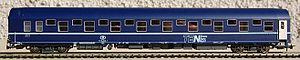
Voiture-lits type T2 SNCB. Modèle réduit Rivarossi.
Une voiture-lits, appelée aussi wagon-lits, est une voiture de chemin de fer conçue pour transporter des voyageurs couchés dans de vrais lits, comprenant matelas et literie, ainsi qu'un coin-lavabo-toilette contrairement aux voiture-couchettes, avec un service à bord très attentionné assuré par le « conducteur » des wagons-lits, qui propose du petit-déjeuner à la collation au champagne, servis en cabine. Ce type de voiture permet de voyager de nuit et de jour dans des conditions optimales de repos. Elles sont équipées de cabines privées, préservant l'intimité des voyageurs, particulièrement adaptées aux grands voyages. En position « de jour », un canapé ou des fauteuils permettent de se reposer. En position « de nuit », les lits, rabattus auparavant contre la cloison, sont préparés par le conducteur des wagons-lits.